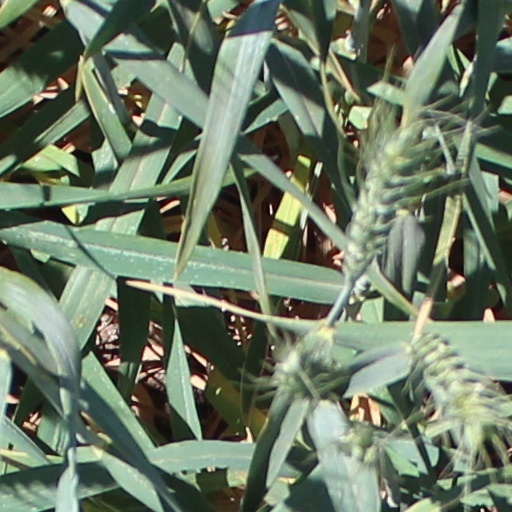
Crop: wheat